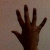
The image shows a hand gesture representing the number 5 in Indian Sign Language.